2010 eruptions of Mount Merapi

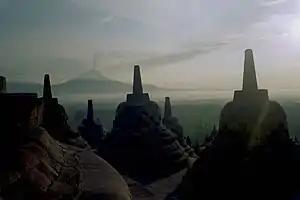
View of Merapi from Borobudur in nearby Magelang (2006)

By early on the morning of Saturday 30 October the volcano was erupting again. Sri Sumarti, head of the Merapi section at the Volcano Investigation and Technology Development Institution (BPPTK), reported the eruptions were louder and stronger than those of 26 October. Ash from the eruptions on 30 October fell more than away and now included ash falls upon the city of Yogyakarta. Soldiers and police posted nearest the volcano were seen fleeing along with hundreds of residents who quickly clogged roads with cars and motorcycles. Black soot fell across a vast area. The morning eruptions lasted for 22 minutes while pyroclastic flows flowed into the Krasak and Boyong River valleys and ash rose into the air, drifting westward toward Magelang. Yogyakarta's Adisucipto Airport was closed temporarily between 05:00 to 07:00. Later that day, Subandrio, head of the BPPTK suggested there would be further eruptions as magma continued to push its way up into the volcano's lava dome. A pyroclastic river flowed from Merapi again on 30 October 2010 at 00:35. A pyroclastic flow headed toward Gendol River, Kuning River, Krasak River, and Boyong River. This was then followed by an explosion from Merapi resulting in a two-kilometre vertical high fire ball rising from the top of the mountain. This eruption caused raining sand to fall on areas to a radius of up to from the volcano. Amongst activities from government and NGO's the Indonesian Red Cross and Red Crescent (PMI) had by this time fielded up to 398 volunteers from branches in the provinces of Central Java, and Yogyakarta. These volunteers assisted in disseminating information to communities to warn of Merapi's level IV volcanic activity. PMI also provided meals for 1,000 displaced people in the Dompol camp. One of these PMI volunteers, Tutur Priyanto, had died on the slopes on 26 October.